RwandAir

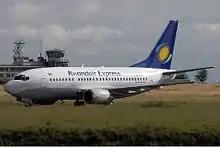
A former Rwandair Express Boeing 737-500

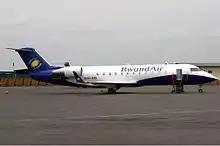
A former RwandAir Bombardier CRJ200LR

After the 1994 genocide, the government took several attempts to revive the former national carrier Air Rwanda that ceased operations during the genocide. Various private companies showed interest in partnering with the government, and Uganda-based SA Alliance Air ran the company from 1997 to 2000. After SA Alliance ceased operations, the government of Rwanda took over the Rwandan operations and re-branded the airline, to ensure its continuity. RwandAir began operations on 1 December 2002 as the new national carrier for Rwanda under the name Rwandair Express (with passenger air transportation as the core activity). In 2016, RwandAir received International Air Transport Association's Safety Audit for Ground Operations (ISAGO).